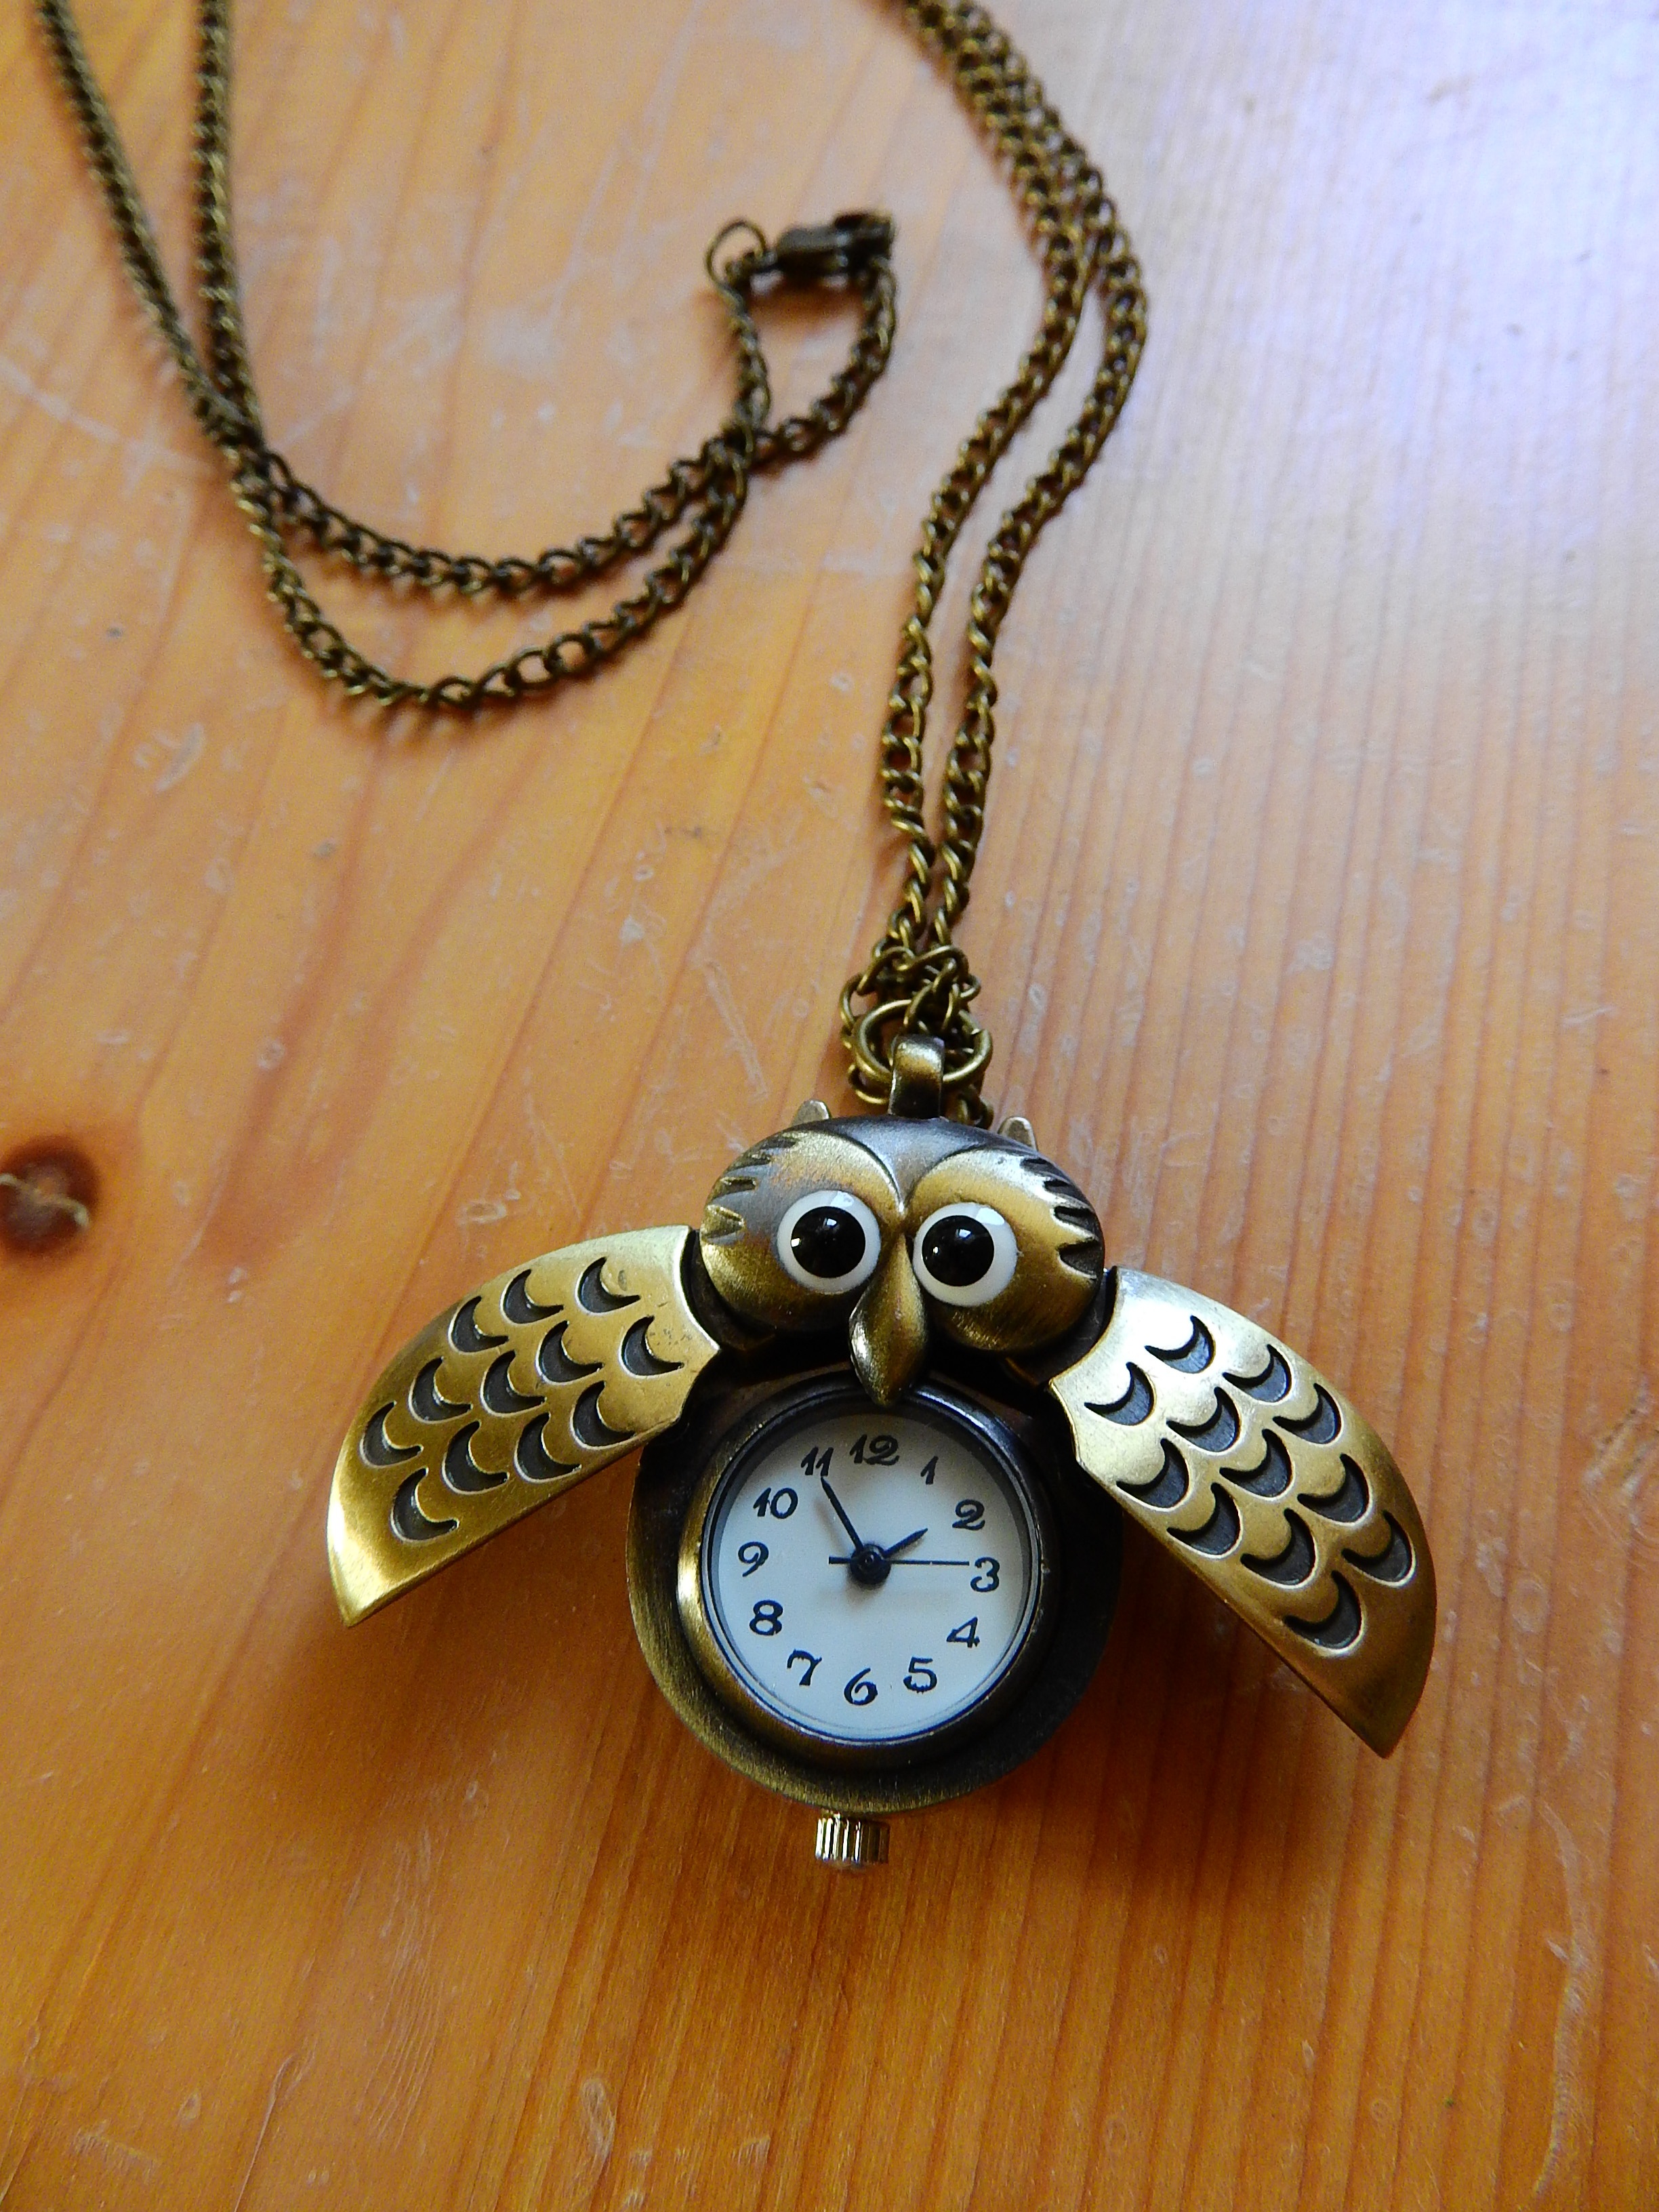
watch, chain, owl, jewelry, dial, necklace, jewellery, gold, pendant, locket, fashion accessory